Kruté radosti

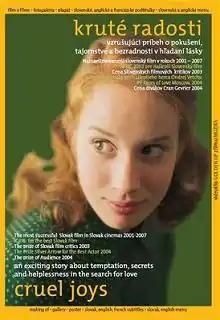

Kruté radosti ("Cruel Joys") is a 2002 Slovak-Czech comedy, starring Tatiana Pauhofová. The film directed by Juraj Nvota received several awards. Amongst others, at Art Film Fest, Festival of Slovak Film Cran-Gevrier, while Ondřej Vetchý earned an award as the Best Male Actor at the IFF Faces of Love in Moscow, Russia.